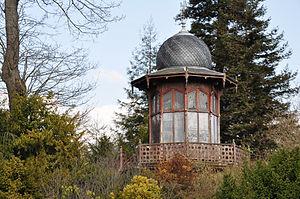
Kiosque de l'Empereur au Bois de Boulogne dans 16e arrondissement de Paris. Situé sur l'île du Lac Inférieur, réalisé lors de l’aménagement du Bois de Boulogne en 1852 à la demande de Napoléon III par l'architecte Gabriel Davioud.